VOC ship Akerendam

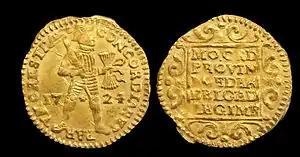
Netherlands, Utrecht, gold ducat 1724, recovered from the VOC shipwreck "Akerendam"

Akerendam was a ship of the Dutch East India Company (VOC), built in 1724. On 19 January 1725, "Akerendam" left in convoy with two other ships, heading for Batavia with a crew of 200 people and 19 chests of gold and silver on board. On 8 March 1725 "Akerendam" drifted in a snow storm and sank near the cliffs of Runde island (Norwegian west coast). Despite the fact that the ship was wrecked close to the shore there were no survivors.